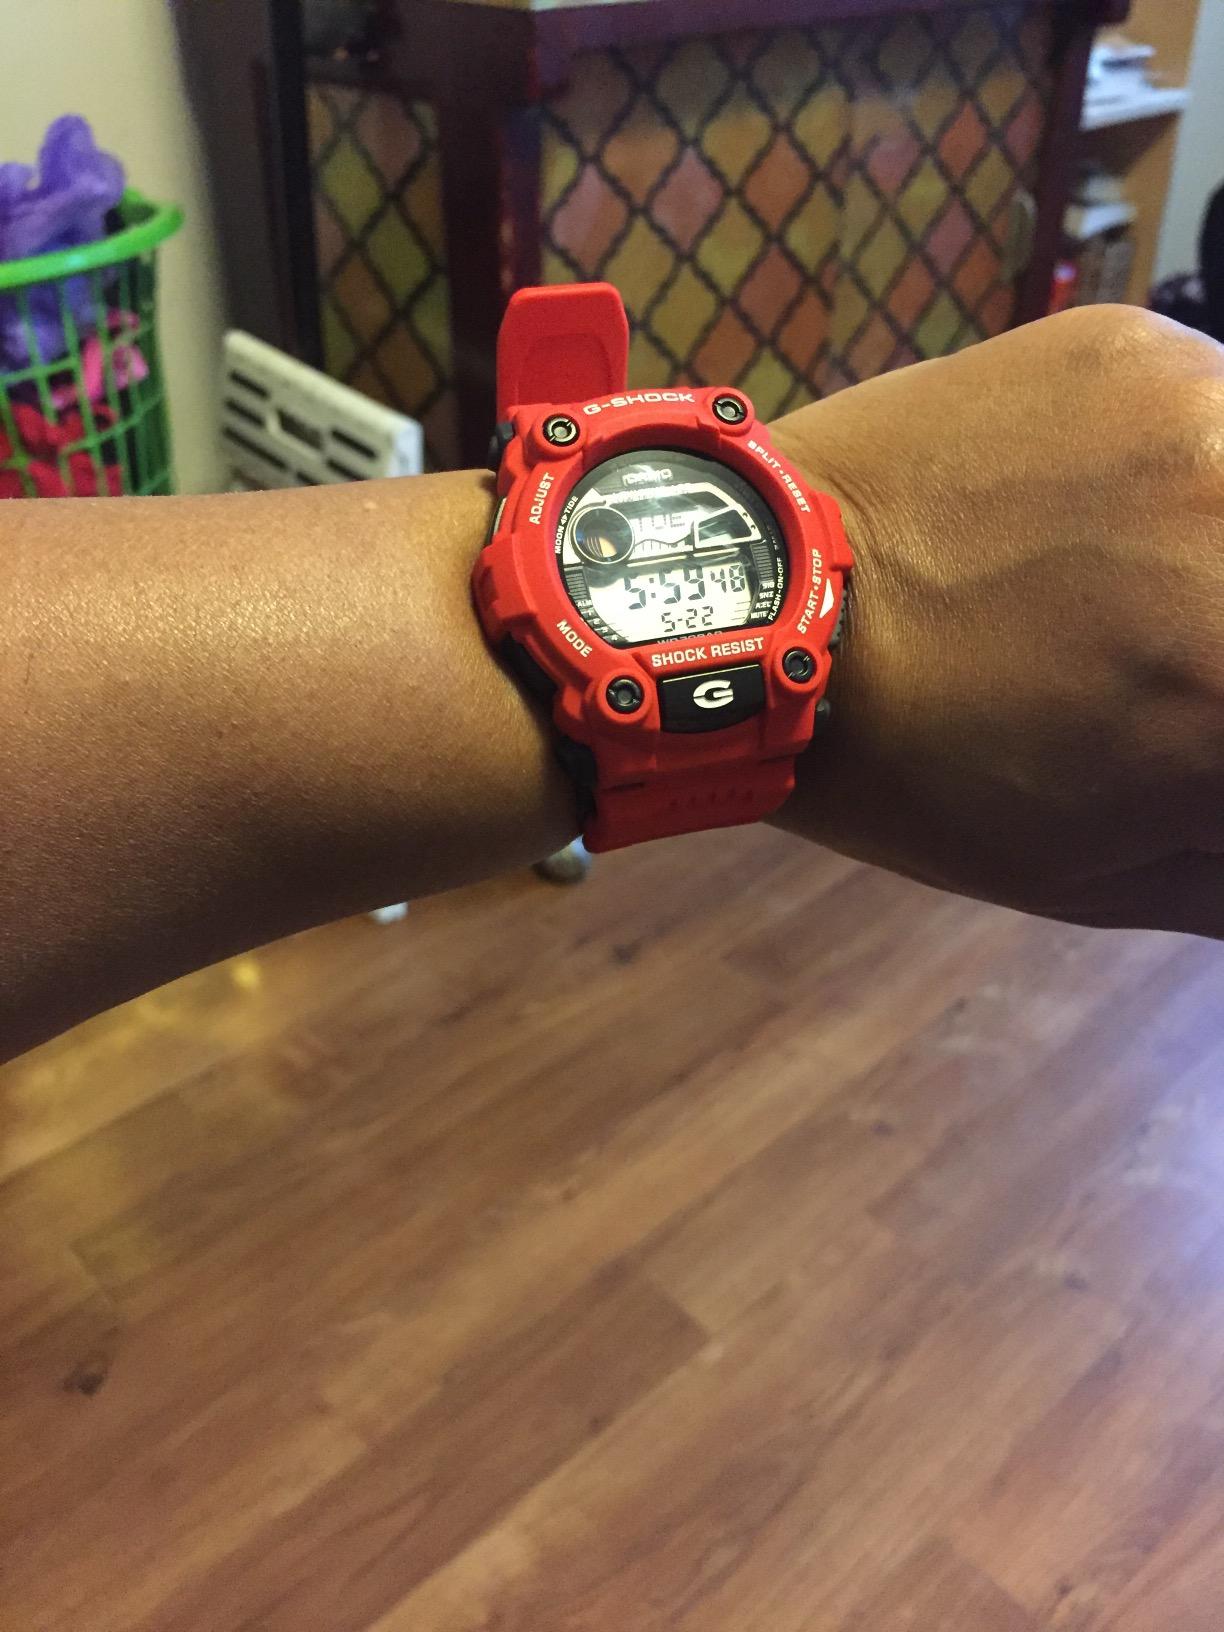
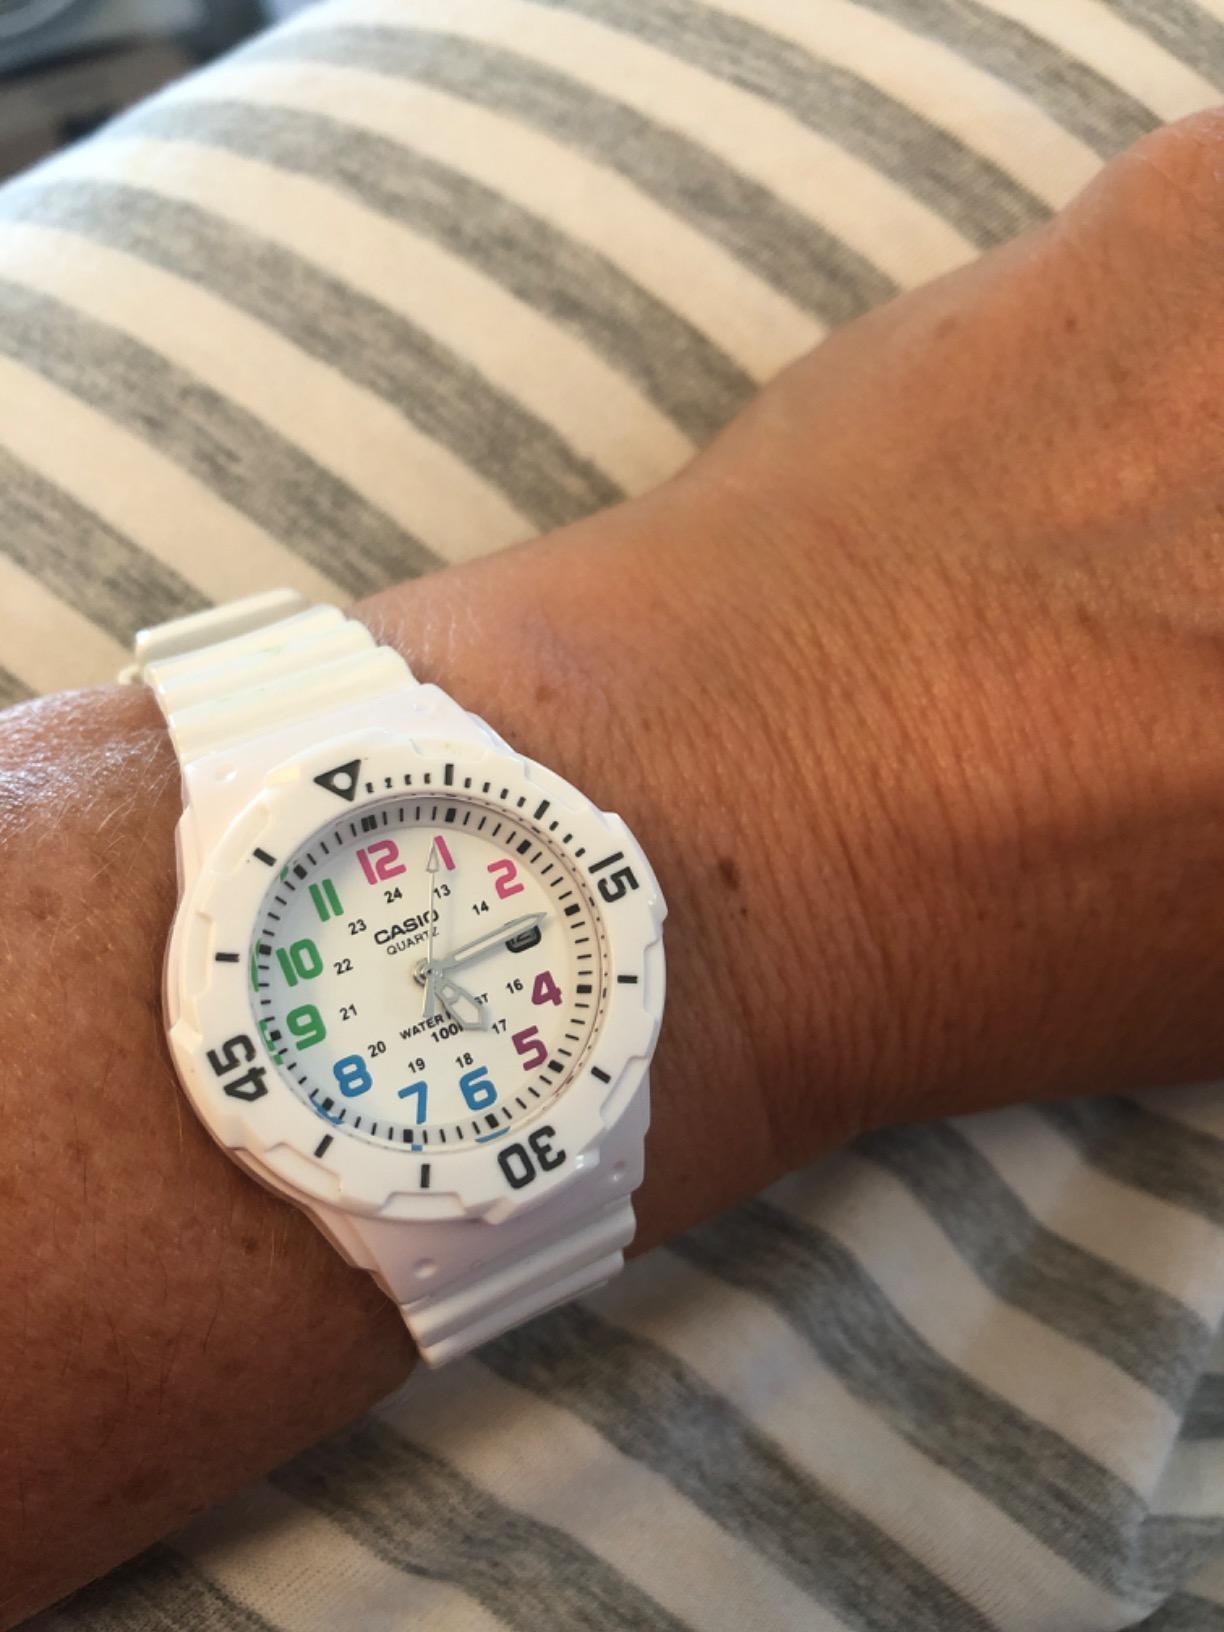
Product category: accessories_watch
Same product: no